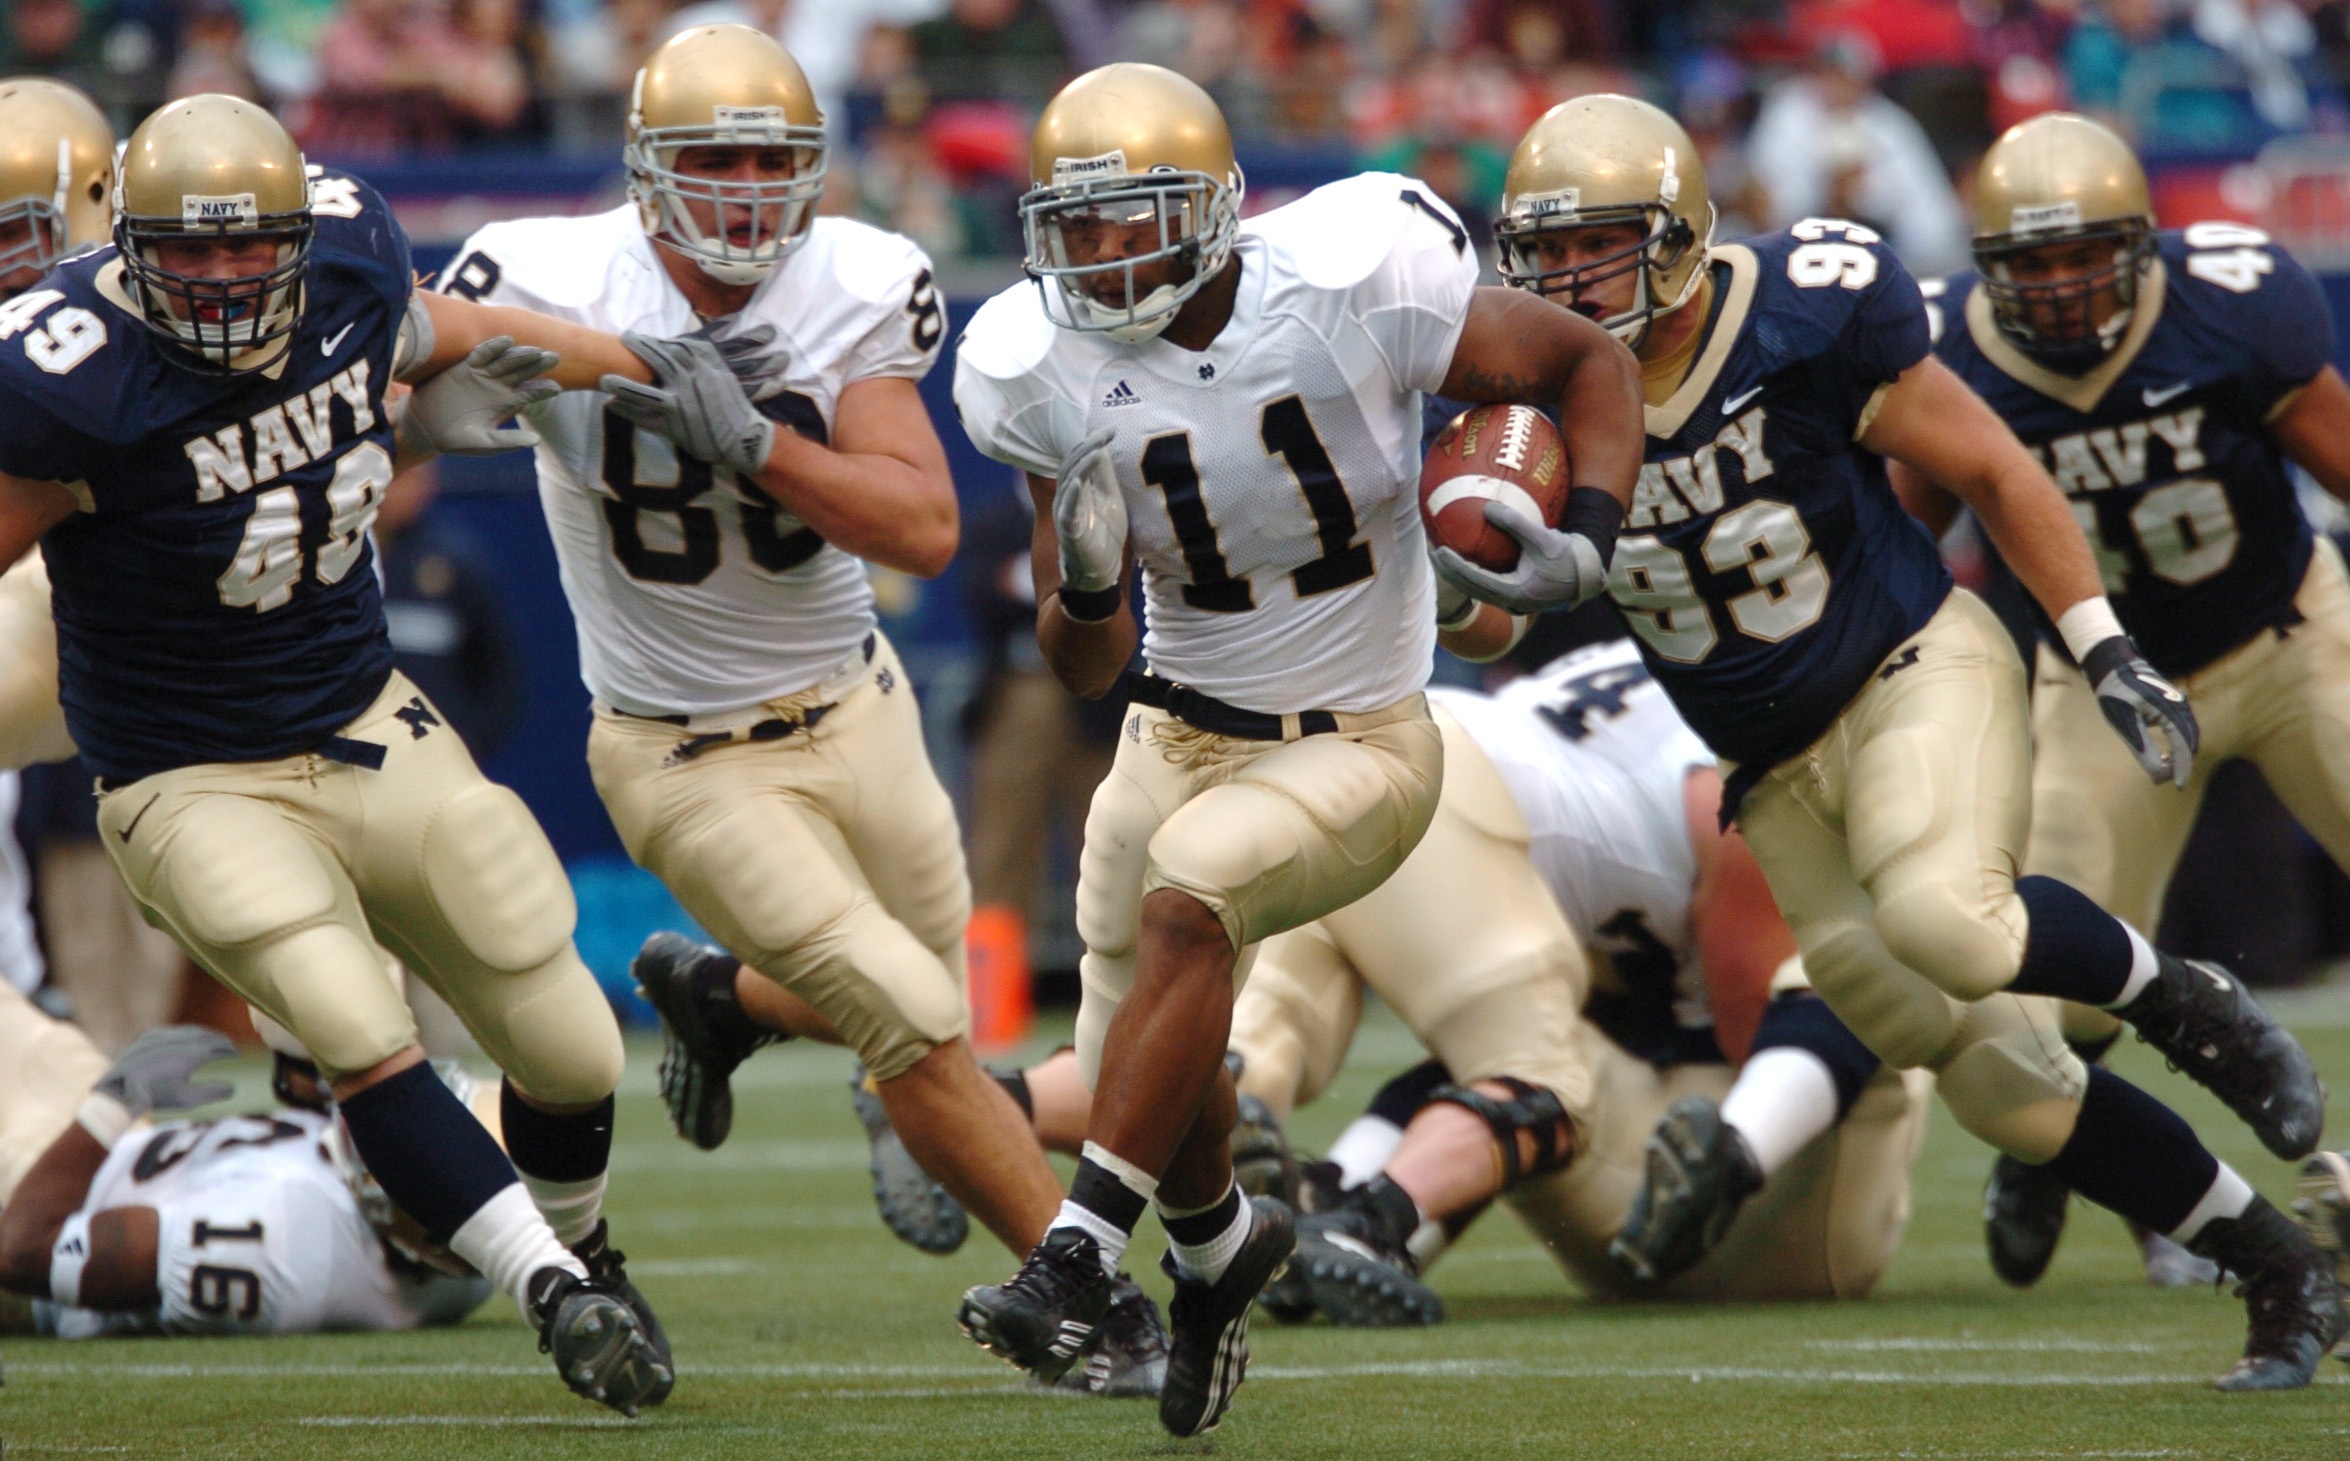
people, sport, game, action, soccer, football, stadium, rugby, men, team, american football, sports, uniform, athletes, touchdown, tackle, sportswear, football player, football players, sports field, canadian football, super bowl, arena football, football equipment and supplies, gridiron football